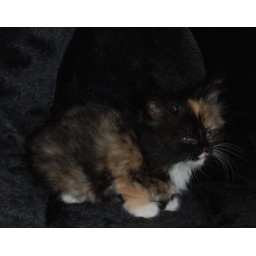
Shelly reposing in the cat house